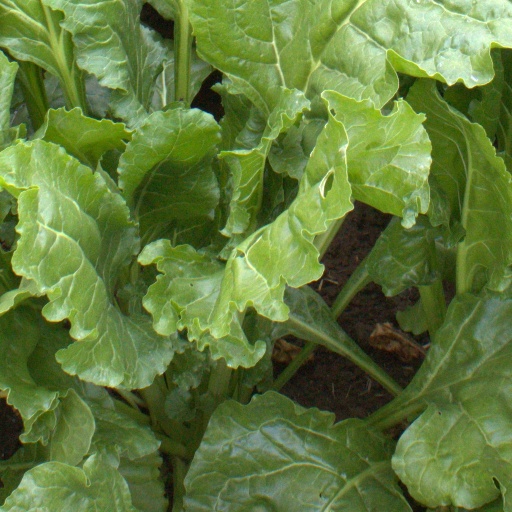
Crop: sugar beet